2014 Hungarian Internet tax protests

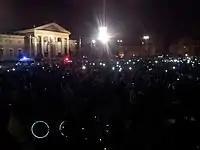
A "candlelight vigil" with thousands of protesters holding up their phones

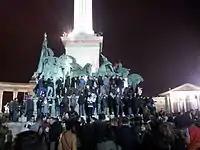
Demonstrators at Heroes' Square in Budapest

Gulyás acted as the main organizer of the two main demonstrations at Budapest, also making speeches to the crowd present. The first event was on the 26th in the early evening hours, and instantly got international media coverage. Tens of thousands of people gathered, and while the demonstration's intention was peaceful, hundreds of people attacked the Fidesz party headquarters after the event finished. The building's fence was toppled and its windows were broken in, many people hurled broken computer equipment at the building, including CRT monitors. The day ended with no riot police intervention, though they were assigned to the scene after some time to guard the building. Six people were arrested, including a well-known LGBT activist Milán Rózsa.